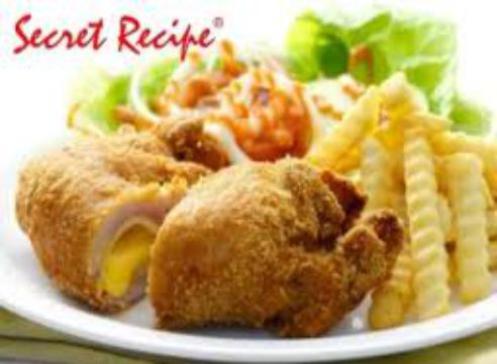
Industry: Food